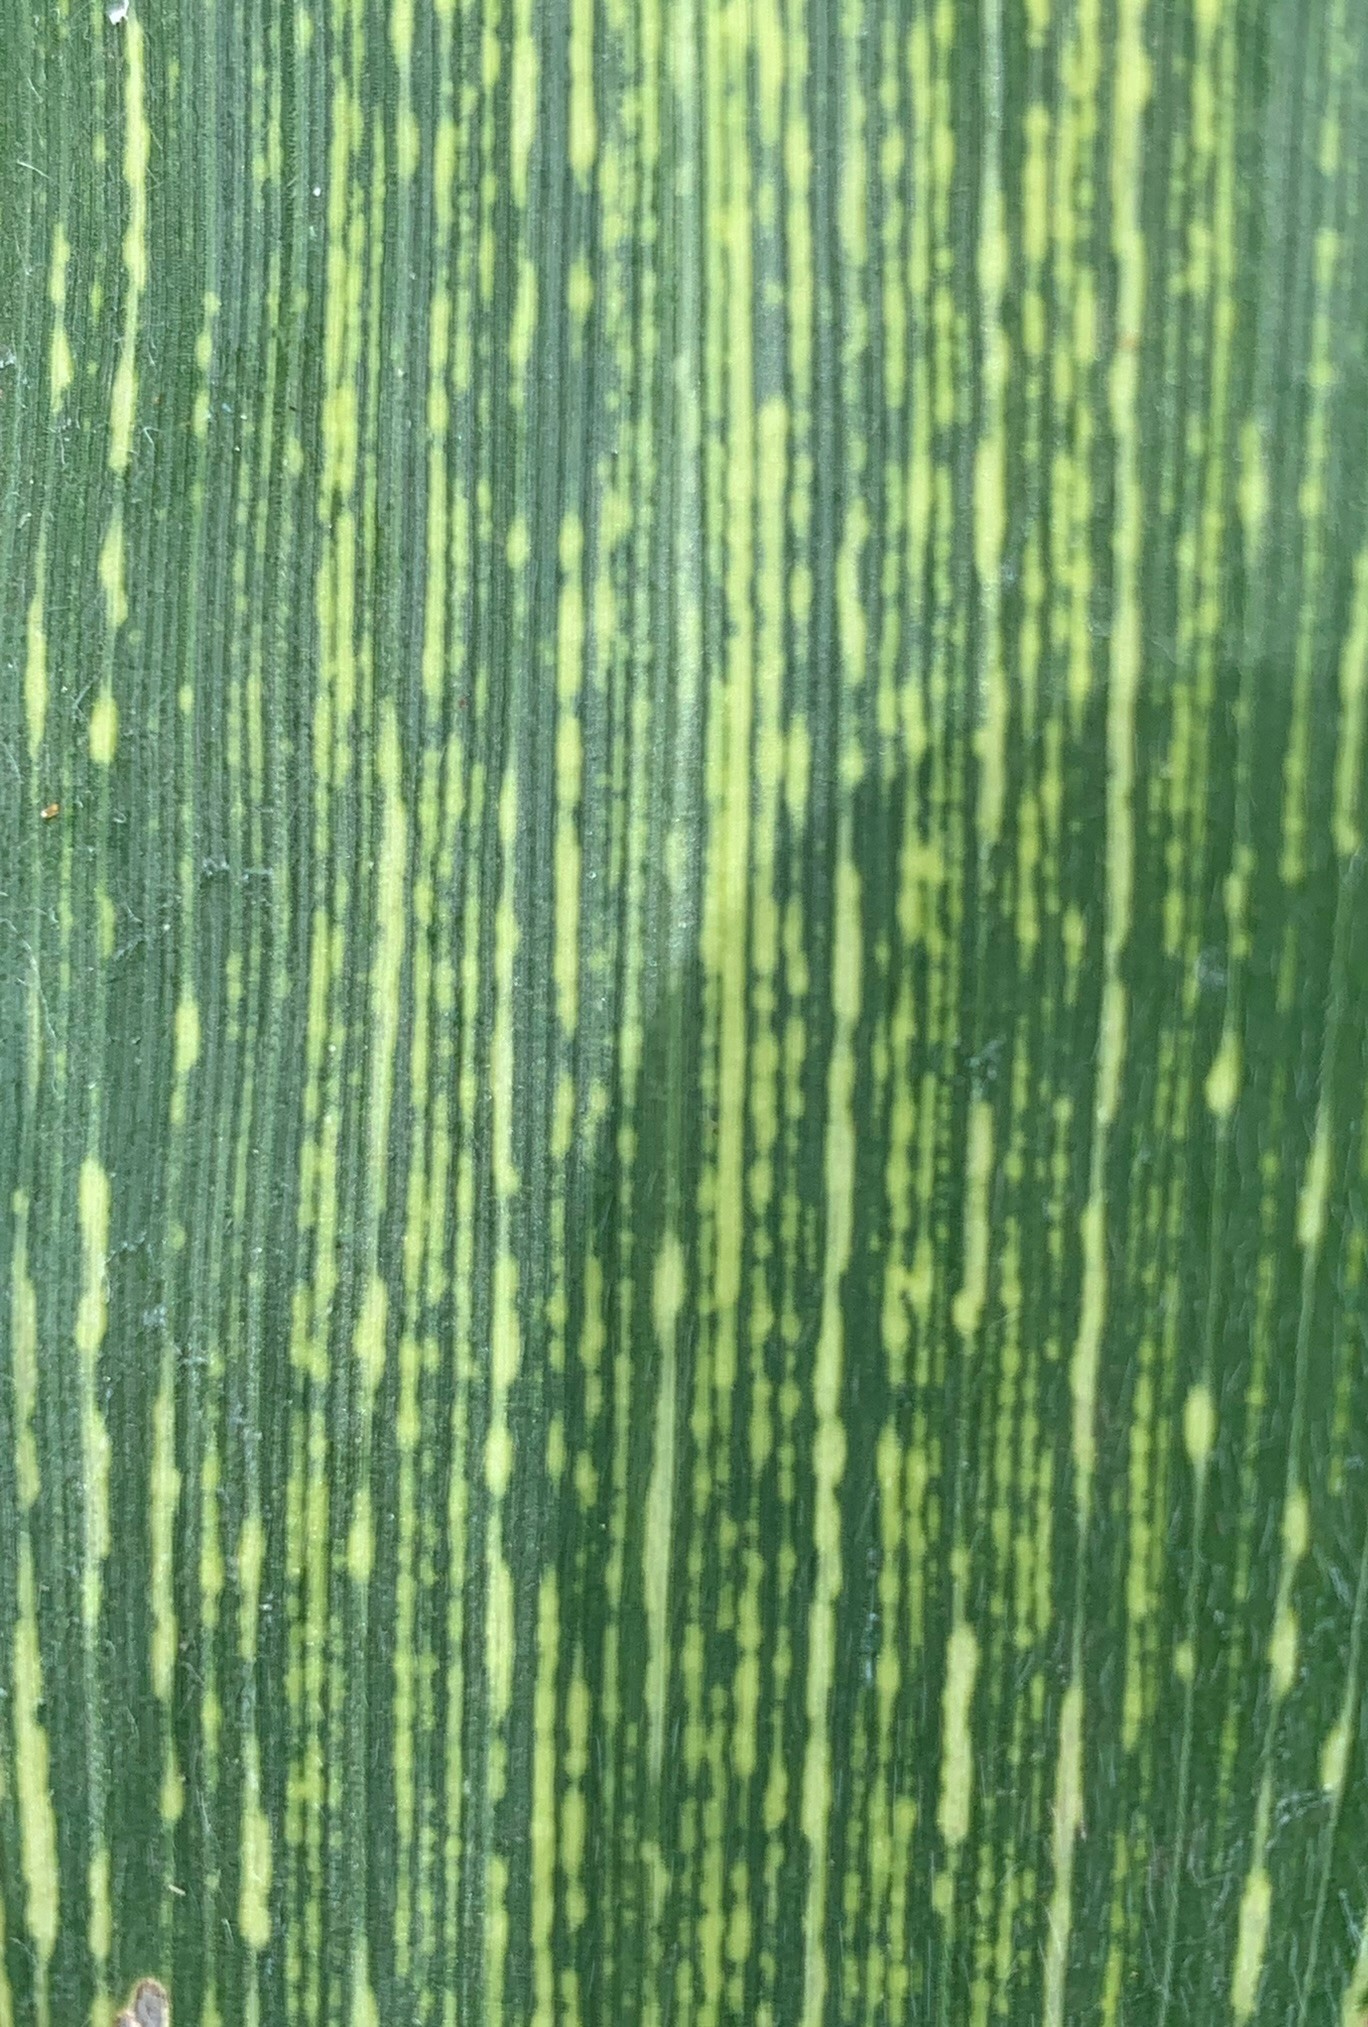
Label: MSV